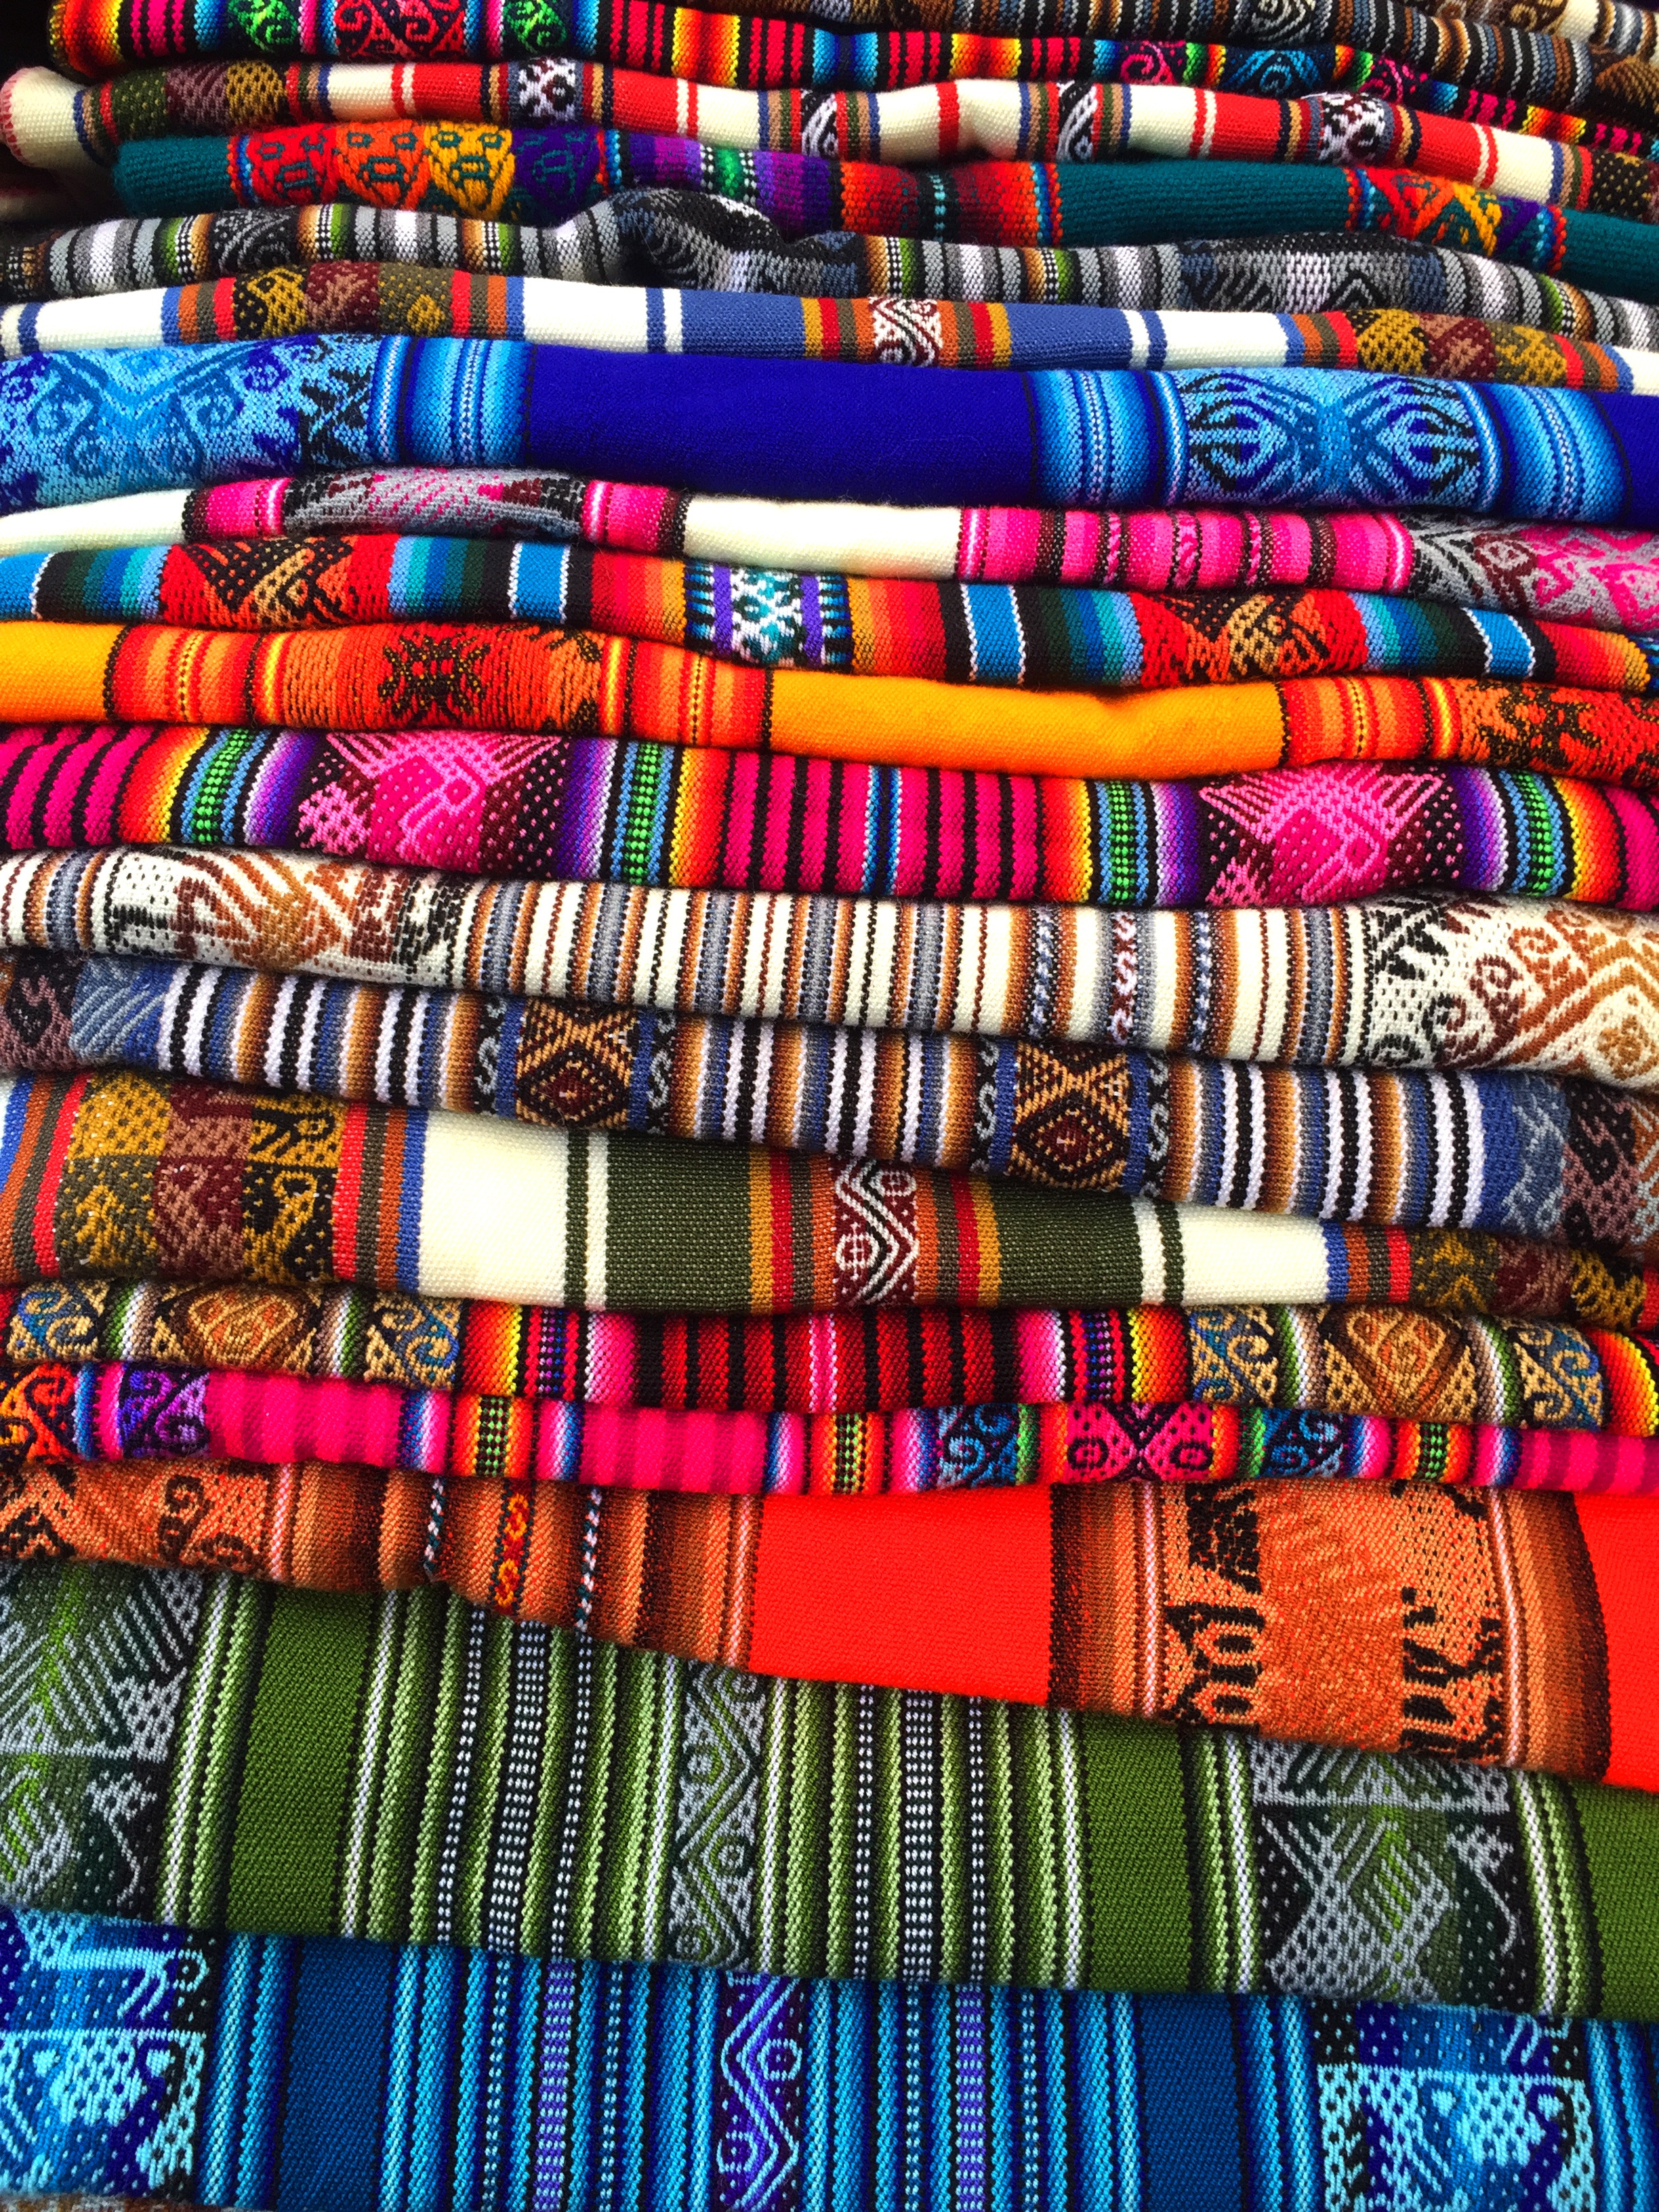
pattern, color, material, textile, art